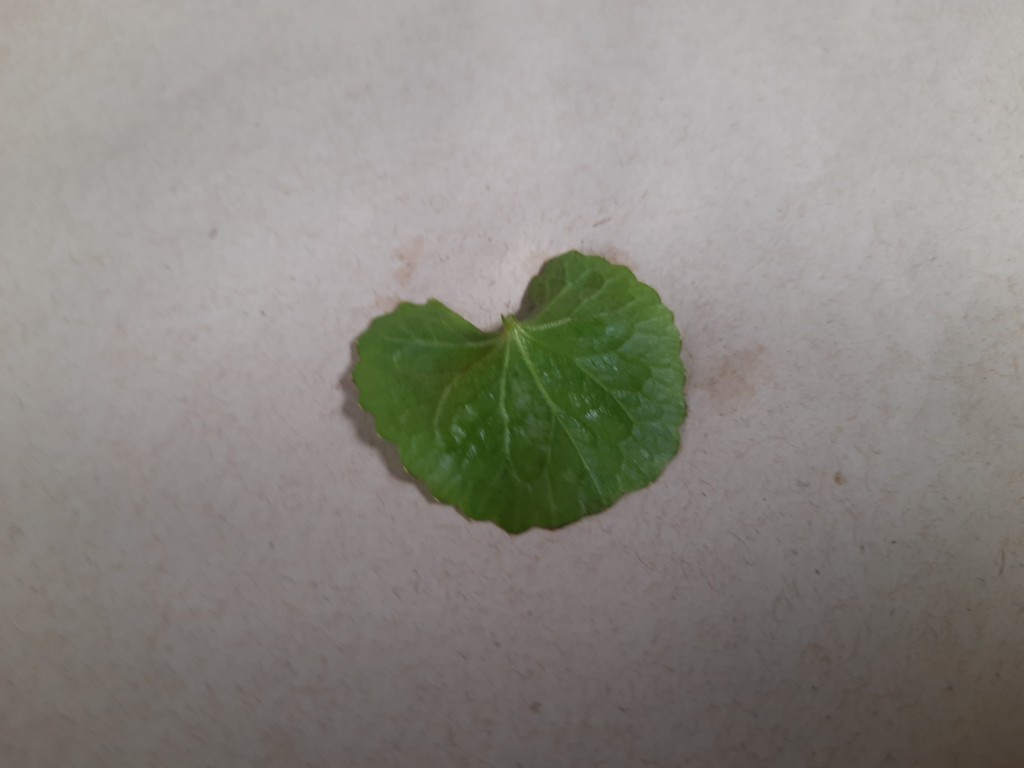
Label: Healthy